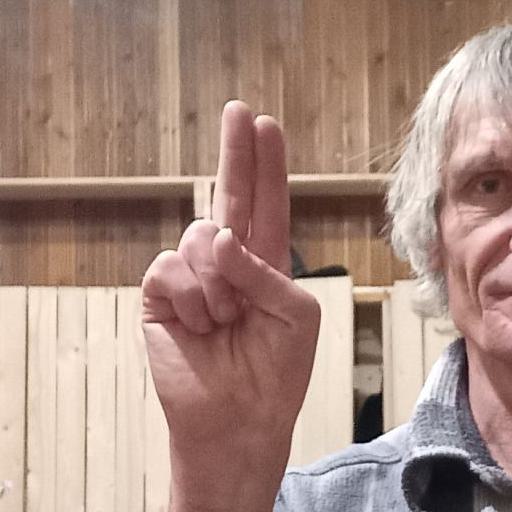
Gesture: two_up